Jahrom

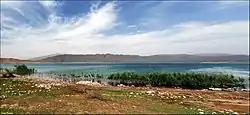
The lake of Salman Farsi Dam

Jahrom, the capital of Jahrom County, is located in the south of Fars province. The county has an area of , Khafr County borders it to the north, Fasa and Zarrindasht Counties borders it to the east, Larestan County borders it to the south, and Firuzabad and Qir and Karzin Counties borders it to the west.